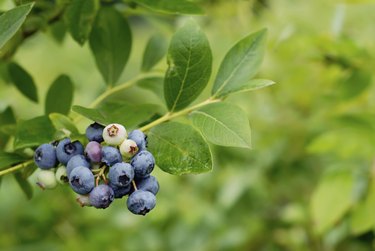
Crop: blueberry
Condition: healthy